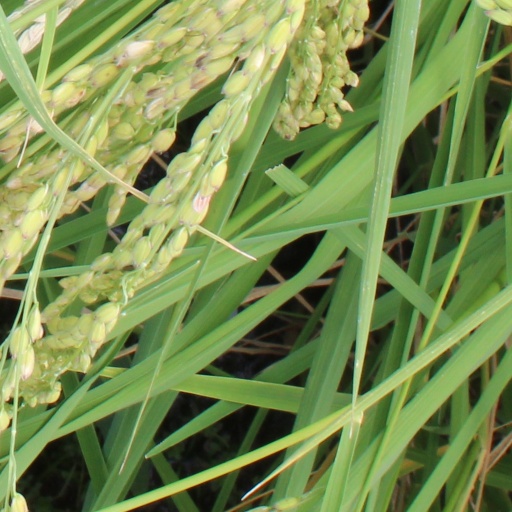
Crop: rice